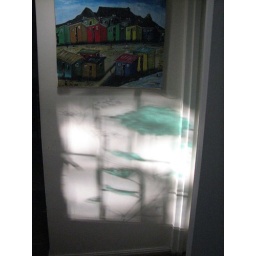
the window paint looked lovely reflected against the wall in the evening light.